Death Don't Have No Mercy

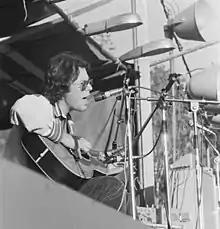
Stefan Grossman (1971) played a role in the song's publication and reissue.

"Death Don't Have No Mercy" was first featured on "Harlem Street Singer", released in December 1960 on Bluesville Records (a Prestige imprint label) to critical acclaim. Davis was billed as Blind Gary Davis for the album. According to AllMusic, the song "became a folk hit in the '60s".